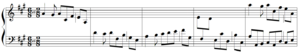
Anton Reicha - sujet de la fugue n°28 des 36 fugues, op.36
Les Trente-six fugues constituent un recueil de pièces pour piano-forte composées par Antoine Reicha, de 1797 à 1803, et publiées à Vienne en 1805. Elles présentent un « nouveau système » pour la composition des fugues. L'ensemble porte parfois le numéro d'op.36 dans le catalogue des œuvres du compositeur tchèque.